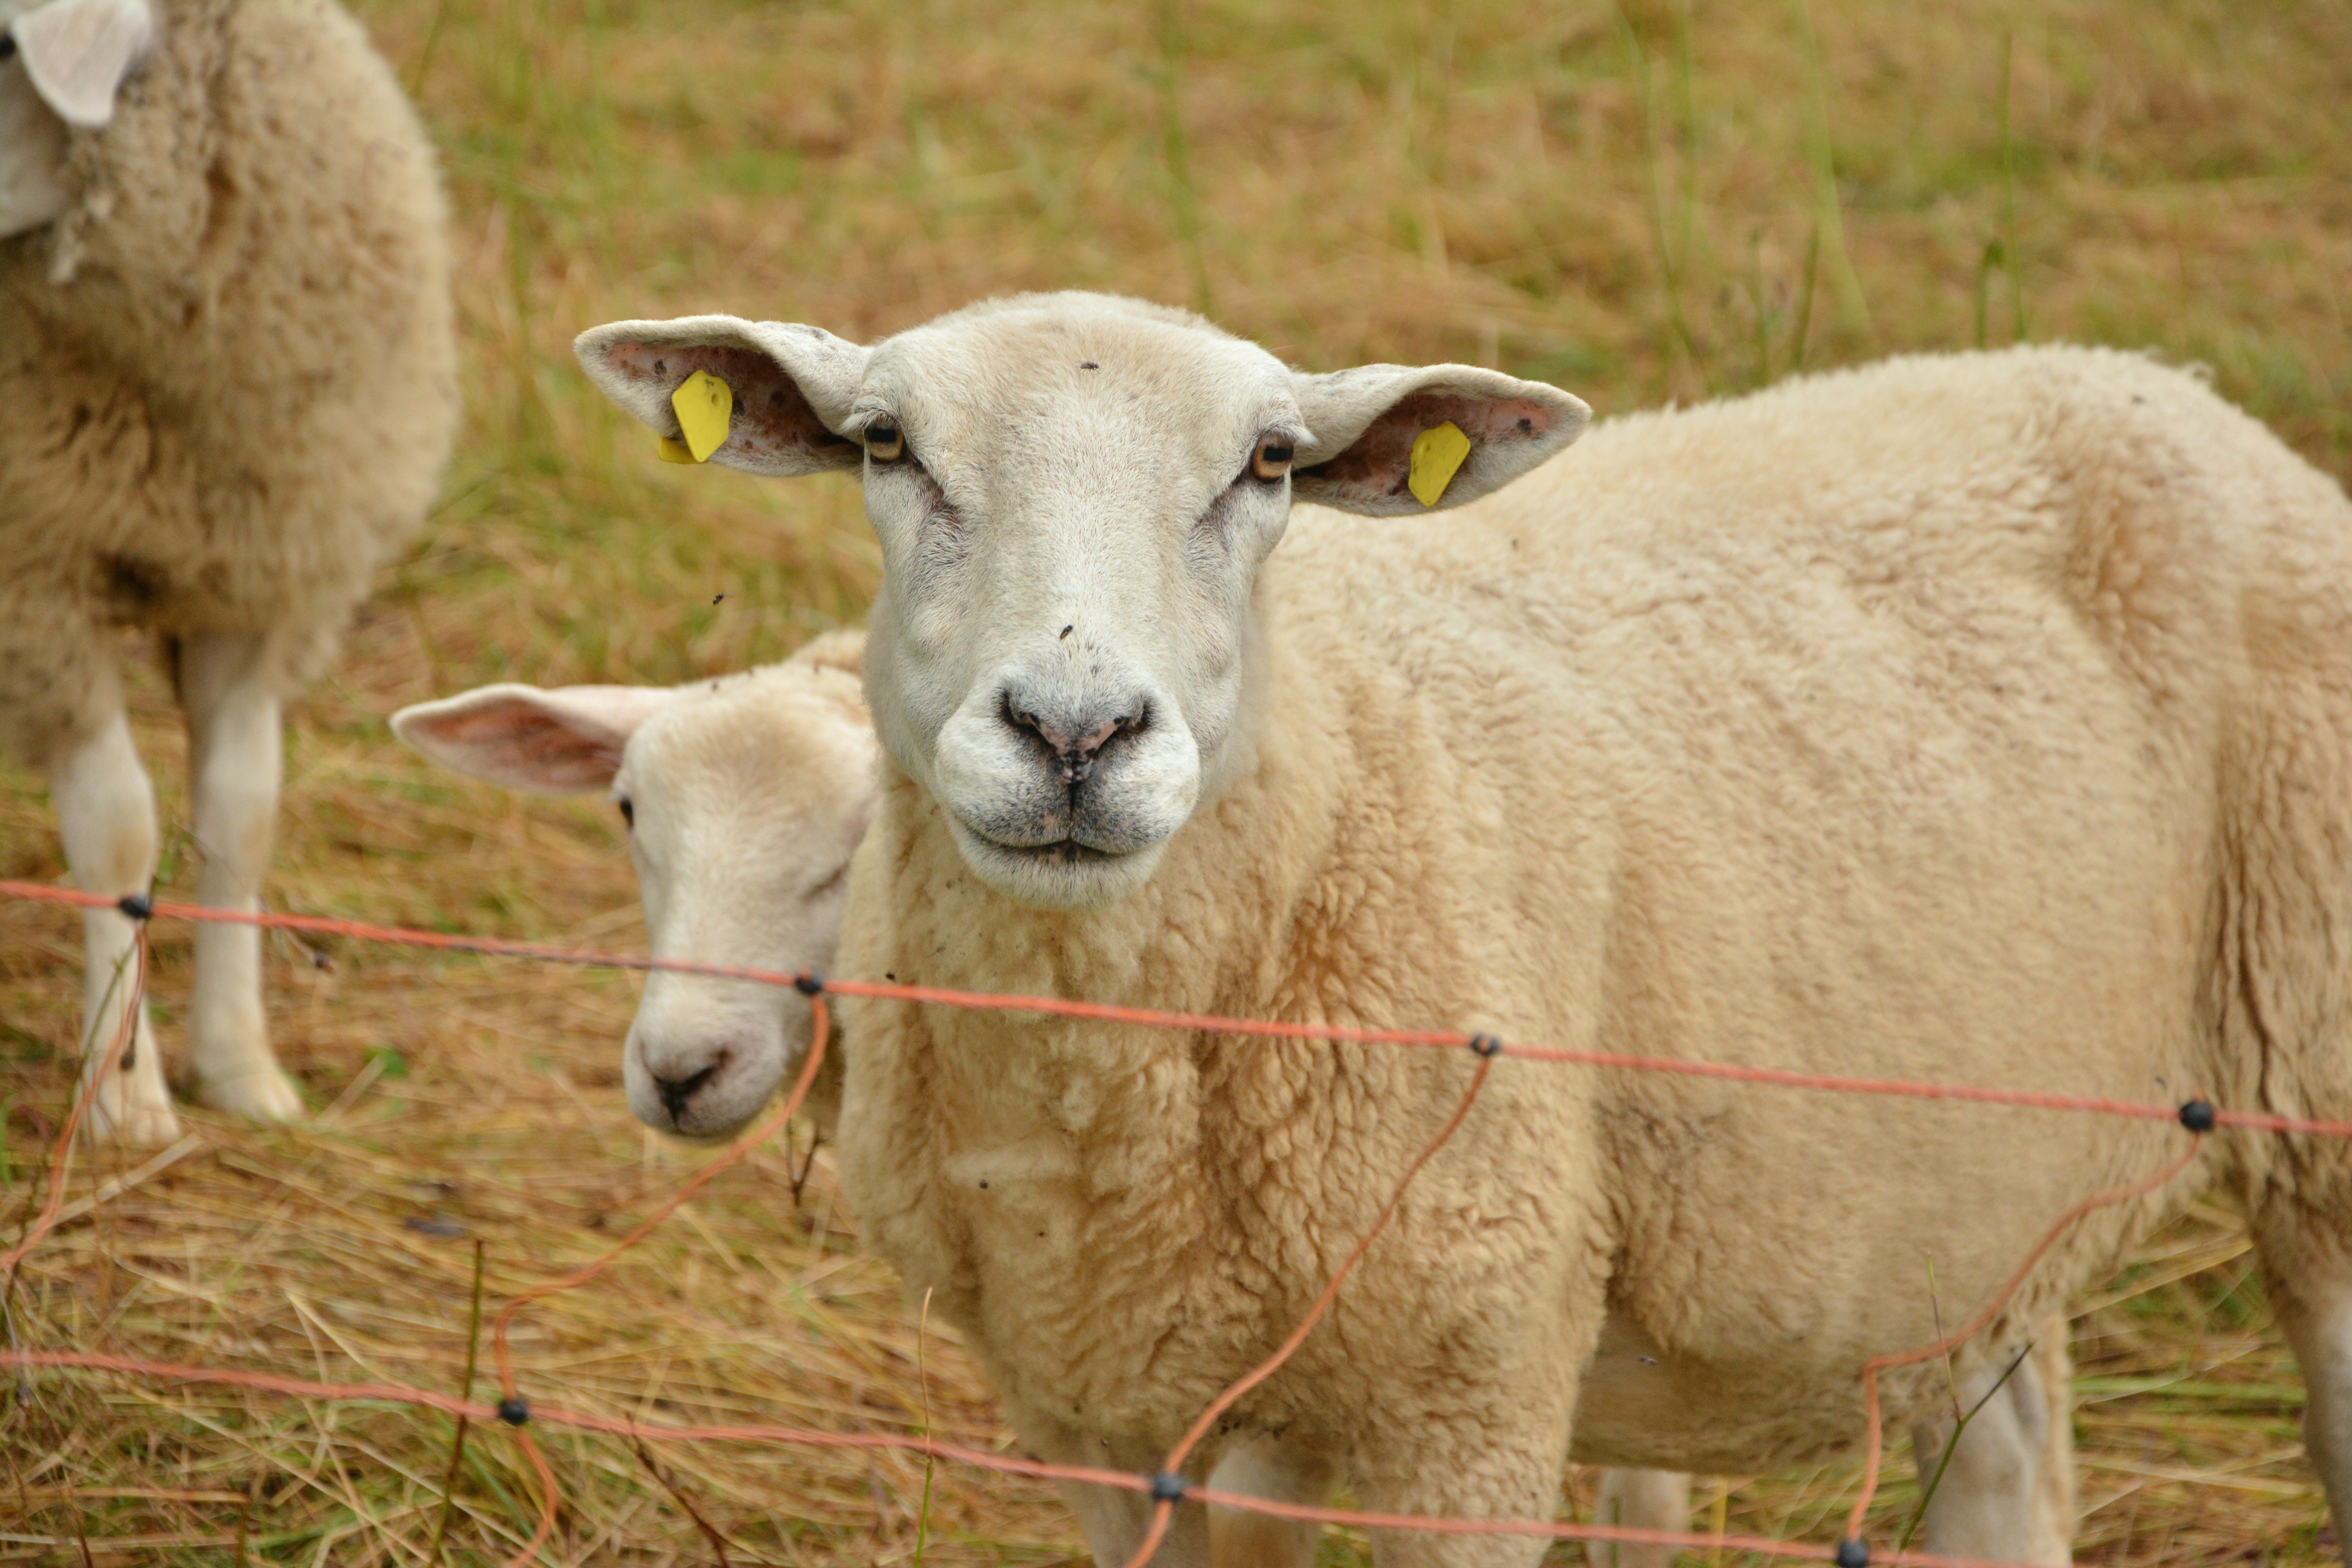
horn, fur, pasture, grazing, livestock, sheep, mammal, agriculture, close, wool, fauna, vertebrate, sheeps, curious, animal world, wildlife photography, animal portrait, cattle breeding, cattle like mammal, cow goat family